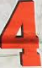
Number: 4